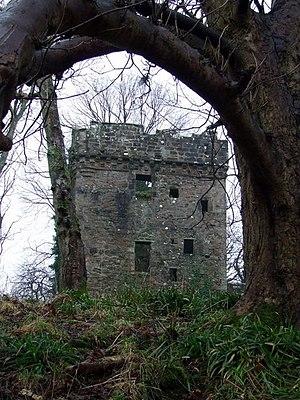
Cette liste recense les principaux châteaux du council area d'Inverclyde en Écosse.